Music of Detroit

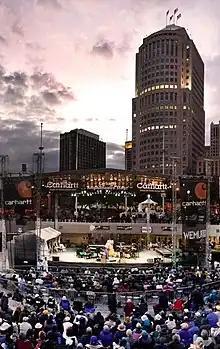
View of stage at Hart Plaza looking north toward downtown during the Detroit Jazz Festival

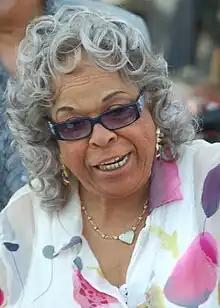
Actress and gospel singer Della Reese

Detroit, Michigan, is a major center in the United States for the creation and performance of music, and is best known for three developments: Motown, early punk rock (or proto-punk), and techno.